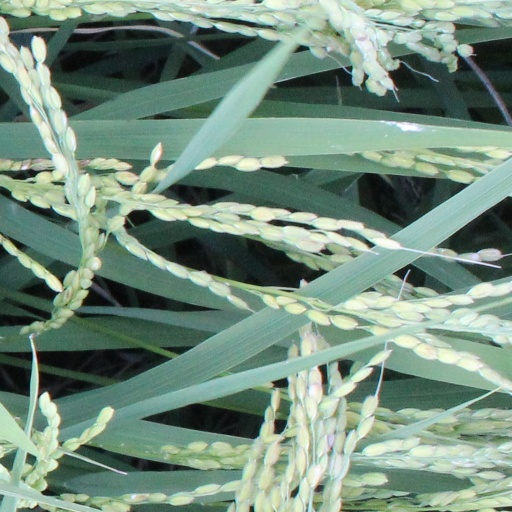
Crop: rice